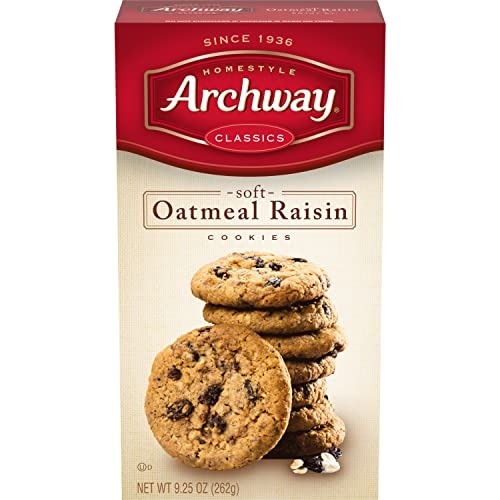
Item Name: Archway Cookies, Classic Soft Oatmeal Raisin Cookies, 9.25 Oz (Pack of 9)
Bullet Point 1: Traditional oatmeal cookie recipe combines oats and cinnamon with the perfect amount of raisins
Bullet Point 2: Cookies are baked carefully for a soft bite
Bullet Point 3: Thick and rich, large oatmeal cookies
Bullet Point 4: The perfect classic oatmeal raisin cookie
Bullet Point 5: 8 cookies per box of Archway oatmeal raisin cookies
Value: 83.25
Unit: Ounce

Price: 4.95